Jeanette MacDonald

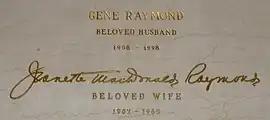
MacDonald's crypt, marked as "Jeanette MacDonald Raymond" in her handwriting. The birth year is incorrect because studios had made her appear younger. When Raymond died in 1998, his remains were placed in the same crypt with hers, with his name added.

MacDonald married Gene Raymond in 1937. She met him at a Hollywood party two years earlier at Roszika Dolly's home; MacDonald agreed to a date, as long as it was at her family's dinner table. Despite the strong relationship, Raymond's mother did not like MacDonald, attempting to snub her a few times (such as arranging her son with Janet Gaynor as a plus-one at a charity ball), and did not attend the wedding. The Raymonds lived in a 21-room Mock Tudor mansion named Twin Gables with their pet dogs and their horse White Lady, which Raymond gave to MacDonald as a birthday present; after MacDonald's death, it was briefly owned by John Phillips and Michelle Phillips of The Mamas and Papas. MacDonald often worried about her husband's self-esteem; his acting career was constantly shaky, and RKO Pictures eventually sold out his contract when he had two movies left to make with them in the 1950s. Although she appreciated his support, MacDonald wished that their success was equal.